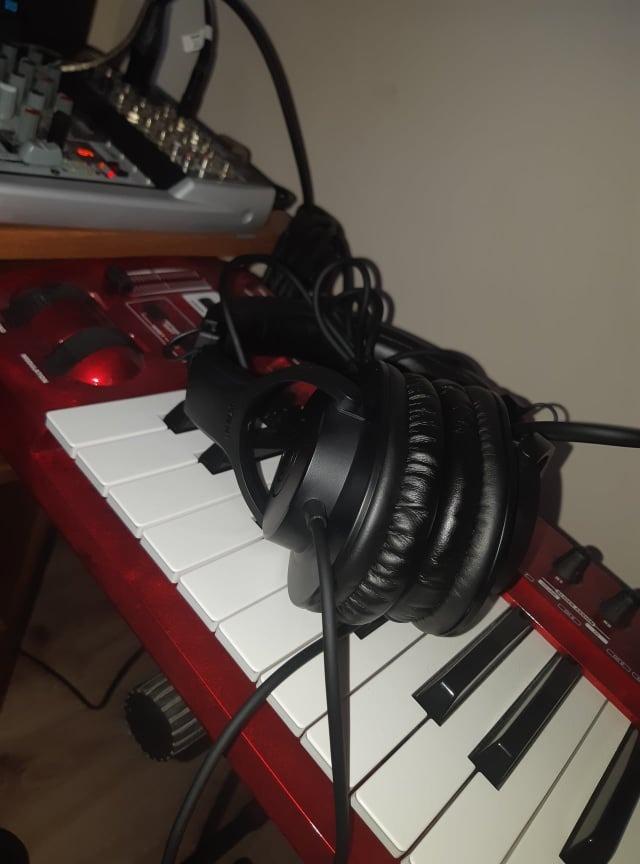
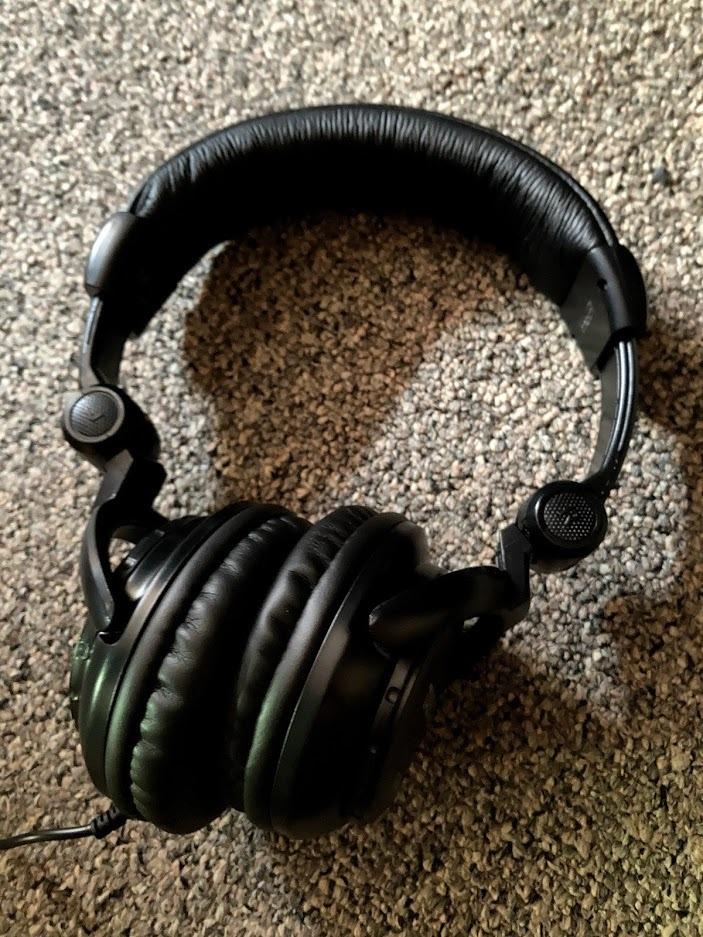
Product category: headphones
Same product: no